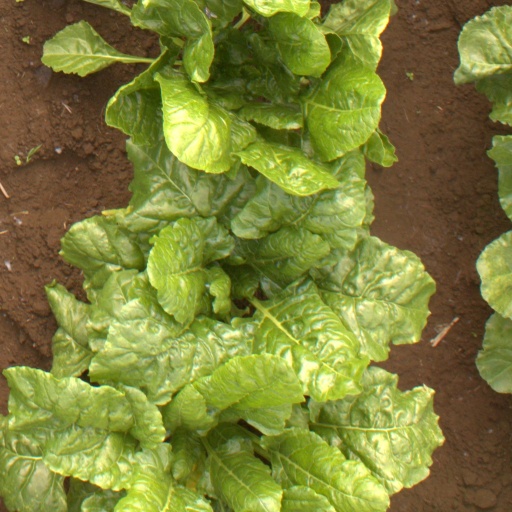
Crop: sugar beet